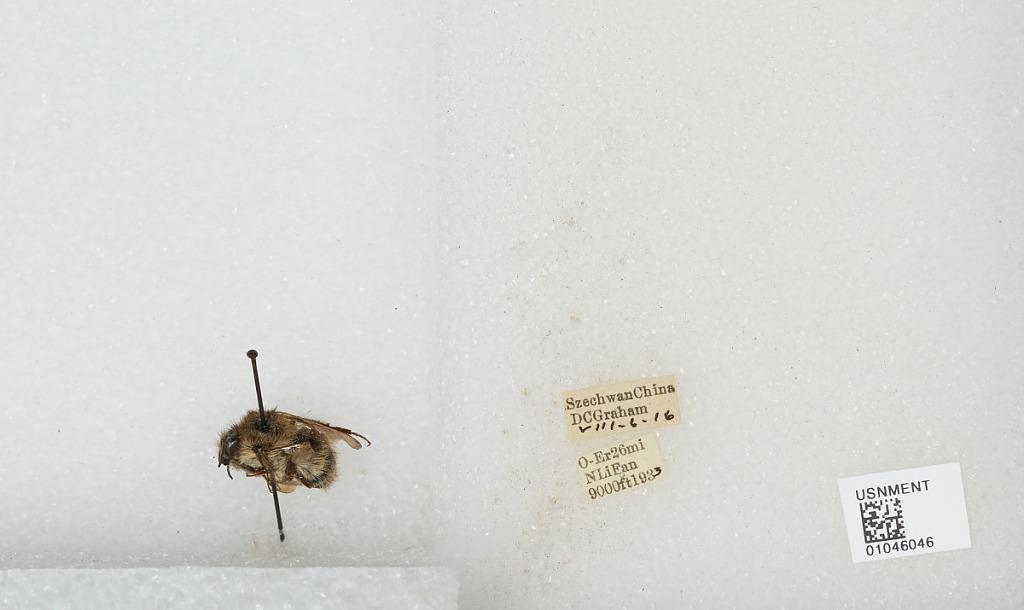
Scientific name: Bombus sp.
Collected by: D. Graham
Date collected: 1933-8-6
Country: China
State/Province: Sichuan
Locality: O-Er 26 mi N Li Fan